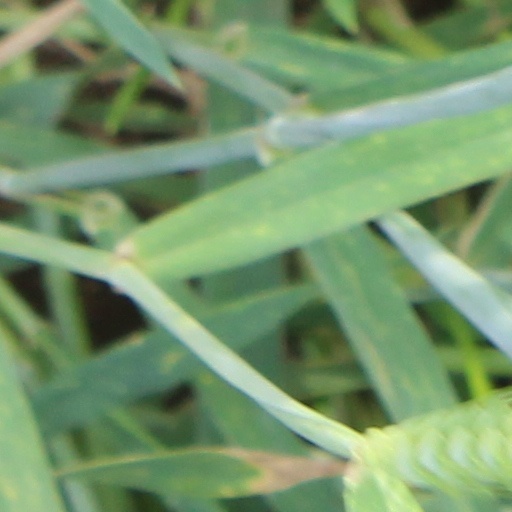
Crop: wheat